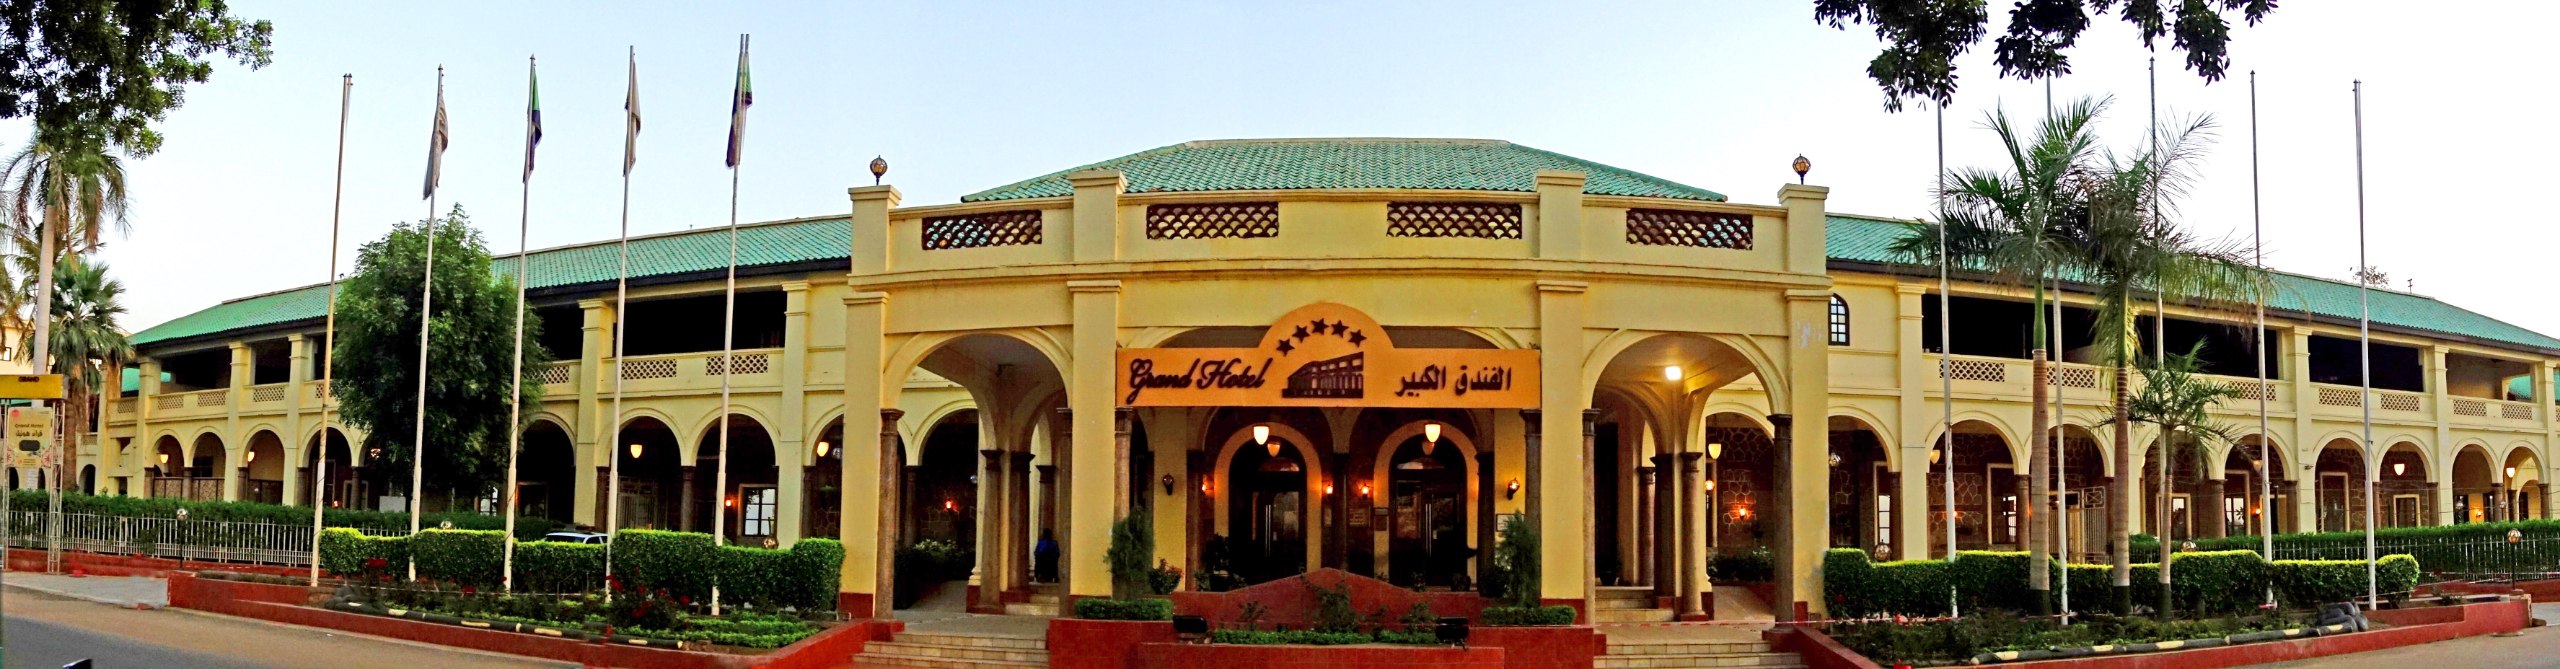
الوصف بالفصحى: فندق غراند هوليدي فيلا، وأمامه أعلام كثيرة وأشجار
الوصف بالعامية السودانية: فندق غراند هوليدي فيلا قدامو اعلام كتيرة وشجر
التصنيف: Public Spaces & Infrastructure